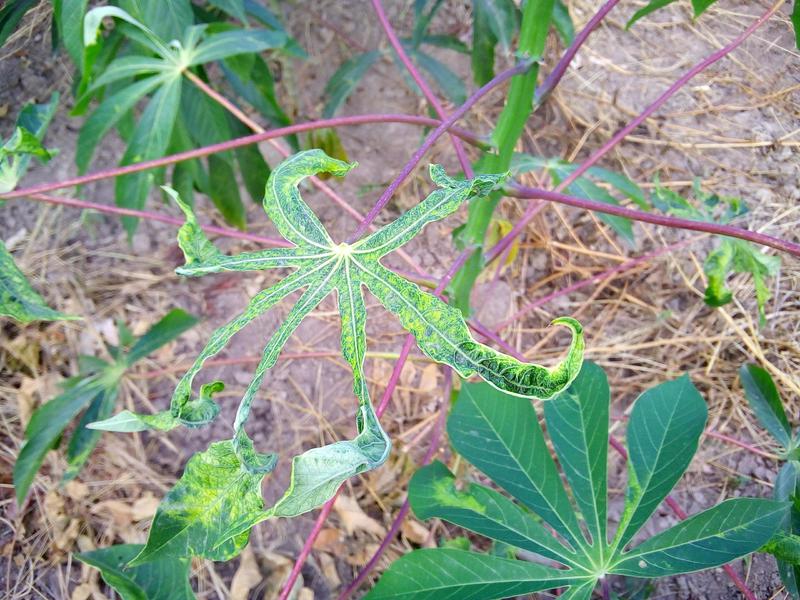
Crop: cassava
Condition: mosaic_disease